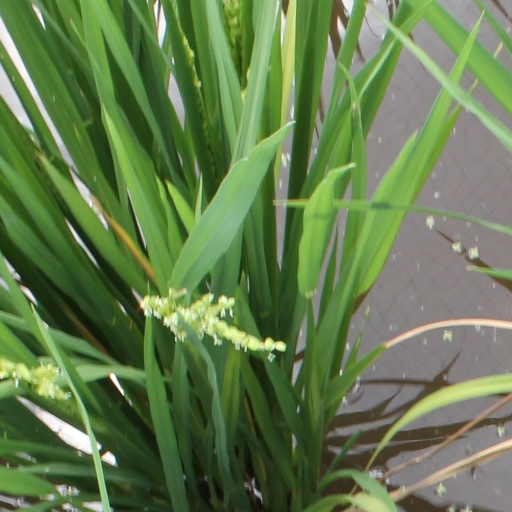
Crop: rice